Sitovo inscription

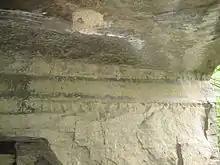
Sitovo inscription

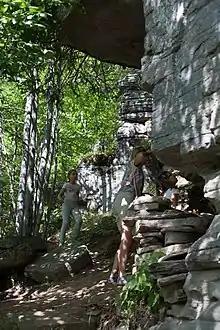
Rock with Sitovo inscription

The Sitovo inscription is an inscription in Bulgaria that has yet to be satisfactorily translated.